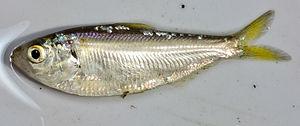
Dorosoma petenense est un petit poisson pélagique commun dans les rivières, les ruisseaux et les réservoirs du Sud-Est des États-Unis. Les ailerons ont souvent une couleur jaunâtre, en particulier la nageoire caudale. La couleur du dos va du gris au bleu avec une tache noire sur l'épaule.
Les Clupéidés sont une famille de poissons marins de l'ordre des Clupeiformes. C'est celle des harengs, aloses, sardines et menhadens. Elle comprend certains des poissons les plus consommés dans le monde.